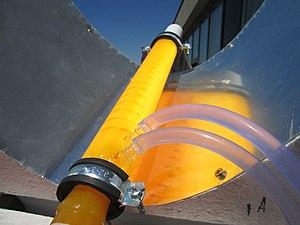
Un photoréacteur - concentrateur linéaire parabolique montage de LERF Timisoara (Roumanie)